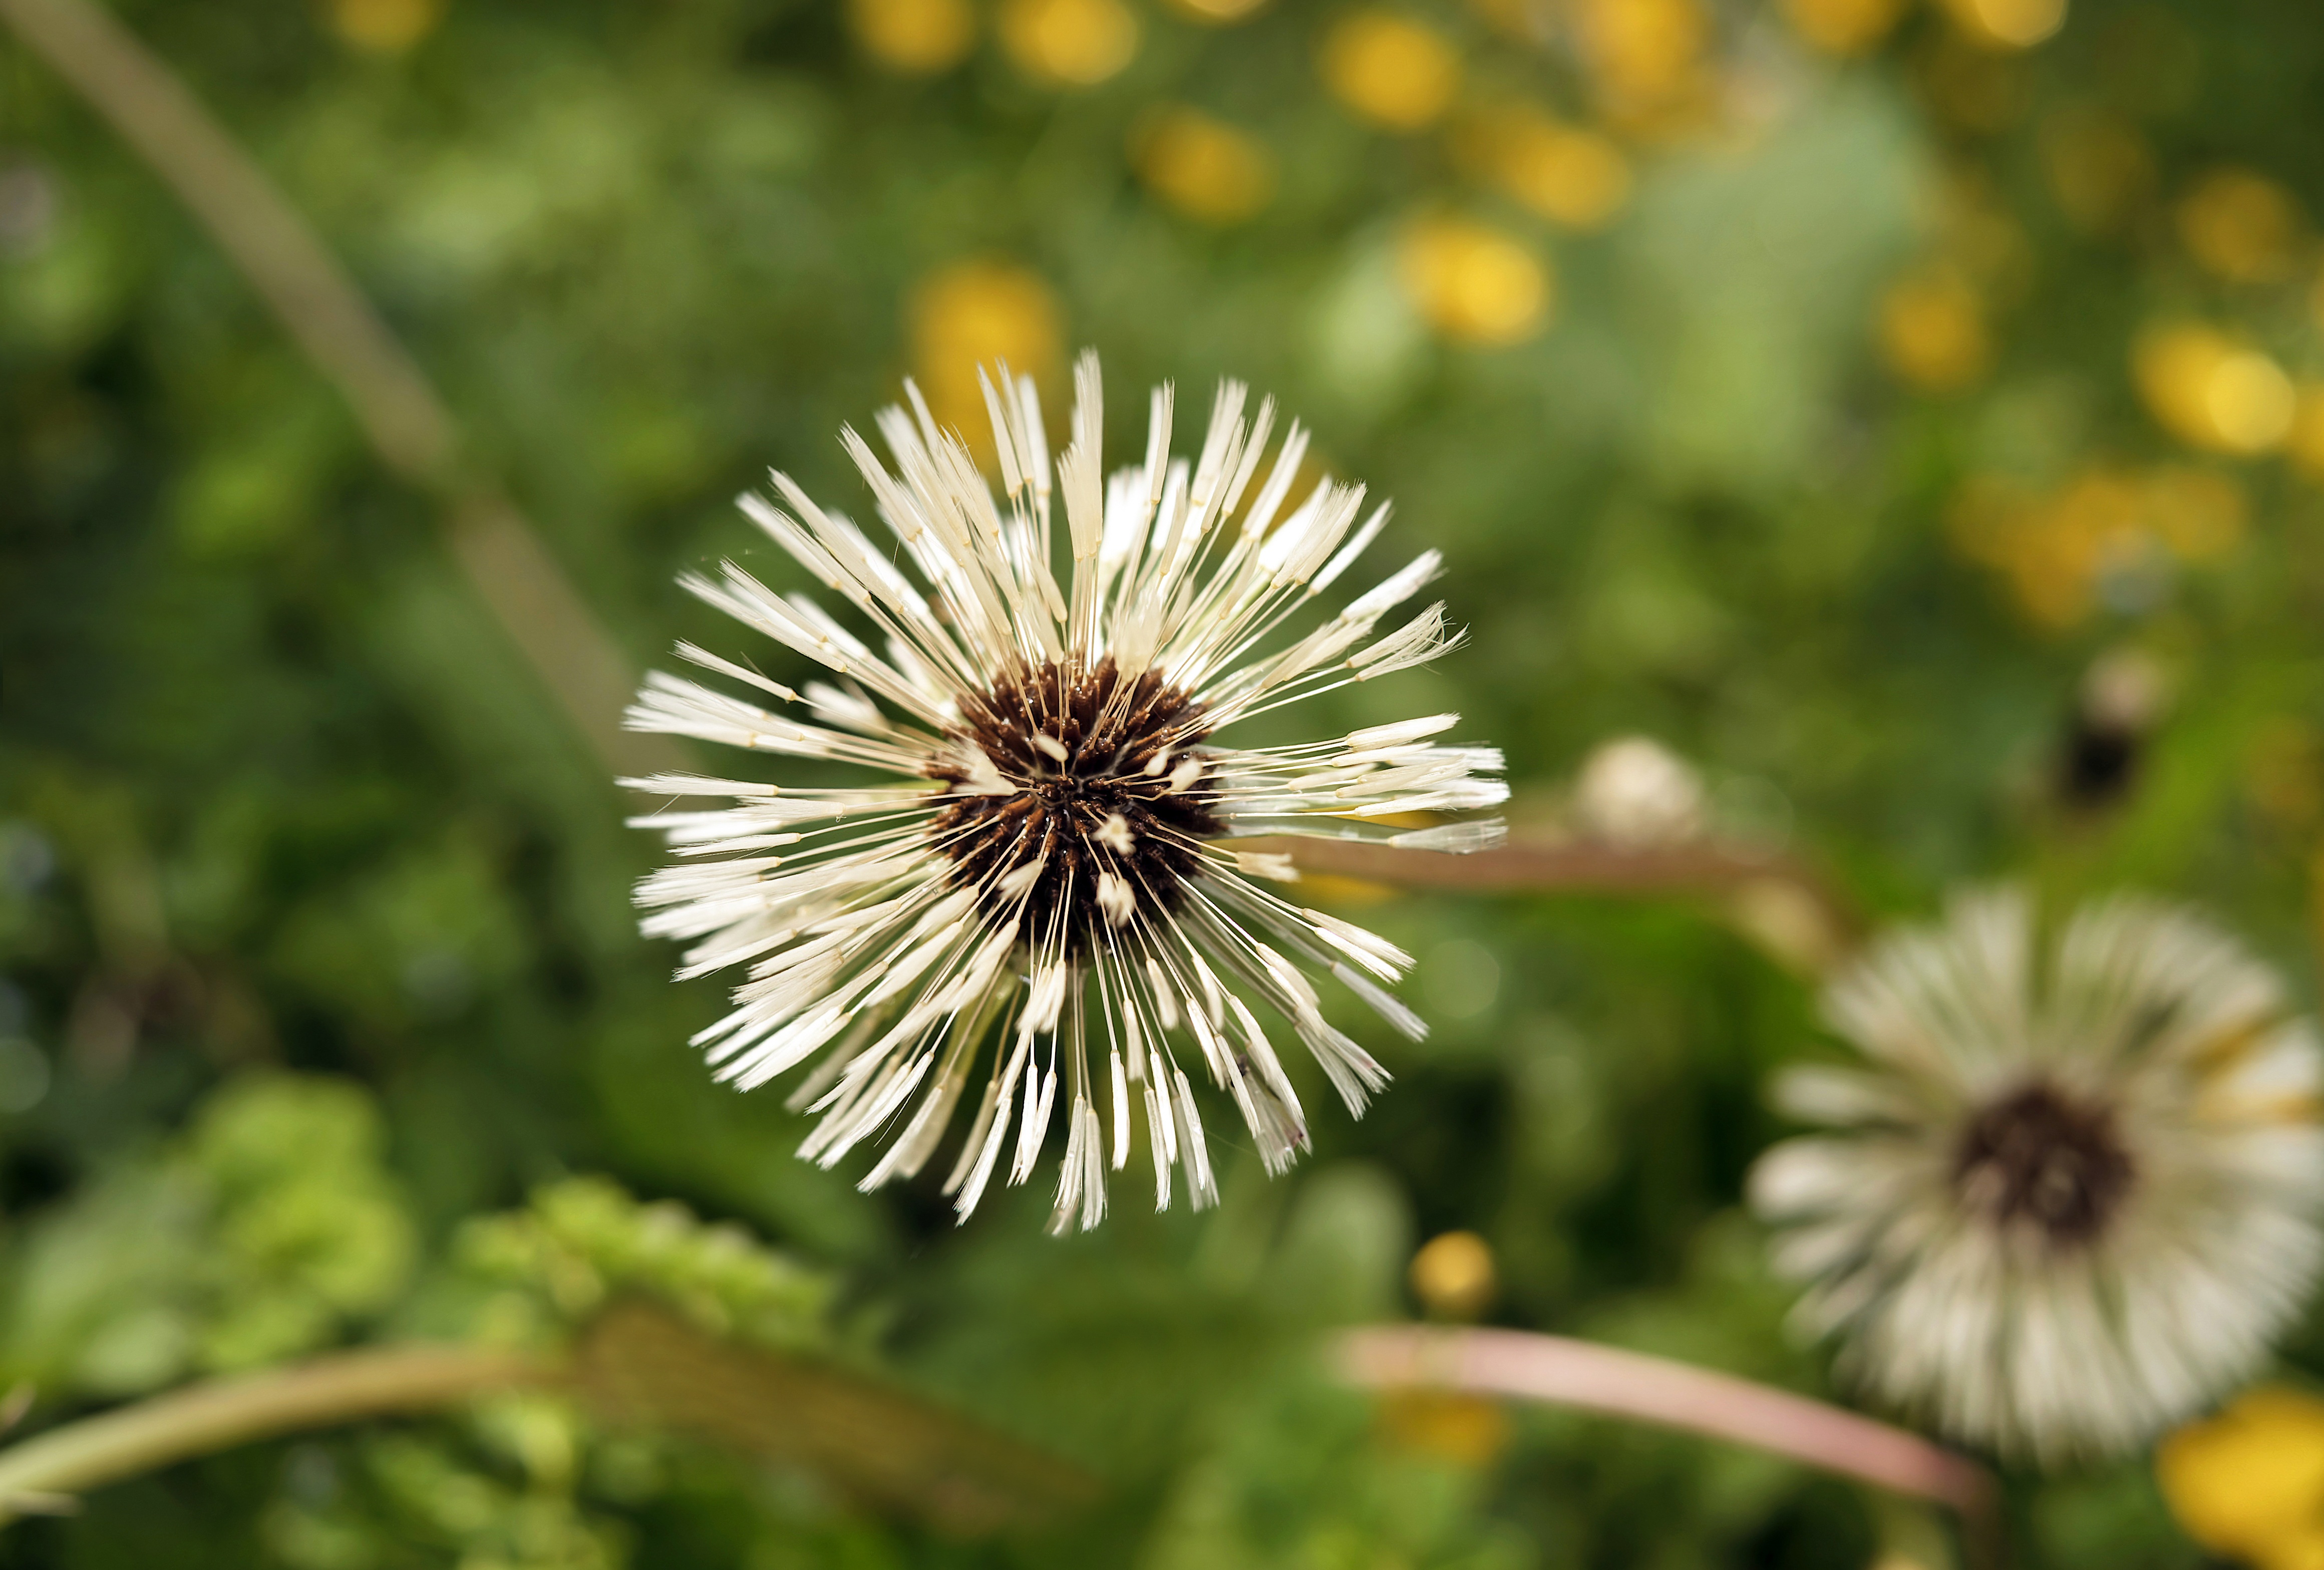
nature, blossom, plant, photography, meadow, dandelion, prairie, rain, flower, petal, wet, daisy, botany, flora, fauna, wildflower, close up, coneflower, macro photography, flowering plant, daisy family, land plant